Iazyges

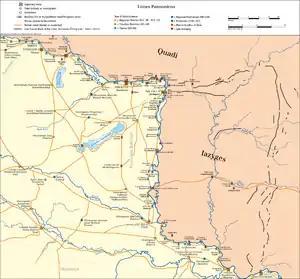
Map showing the Roman border along the Danube with towns, forts and roads. It stretches from Vindobona (modern Vienna) in the north through Aquincum (Budapest) in the centre to Colonia Singidunum (Belgrade) in the south. The later Roman walls of the Limes Sarmatiae are marked on the eastern side of the Danube in the territory of the Iazyges.

After the conquest of the Pannonian Basin, the Iazyges appear to have ruled over some measure of the remaining Germanic, Celtic, and Dacian populations, with the hilly areas north of modern-day Budapest retaining strong Germanic traditions, with a significant presence of Germanic burial traditions. Items of Celtic manufacturing appear up until the late 2nd centuryAD, in the northern area of the Carpathian Basin.